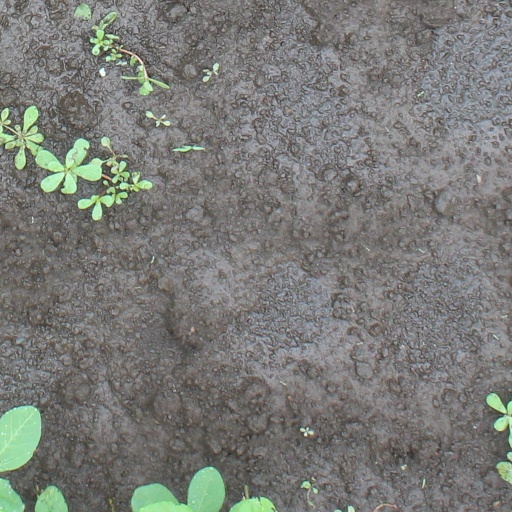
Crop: soybean